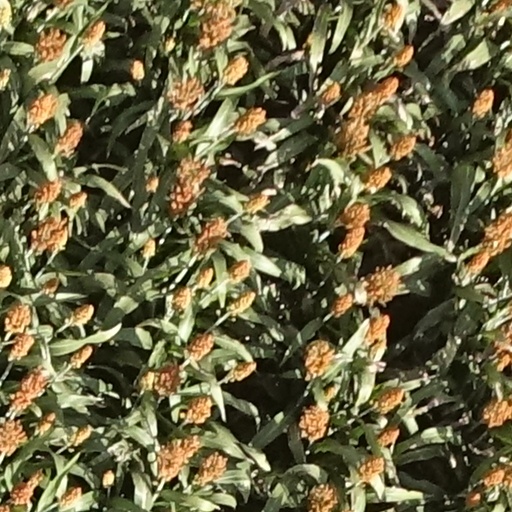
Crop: sorghum